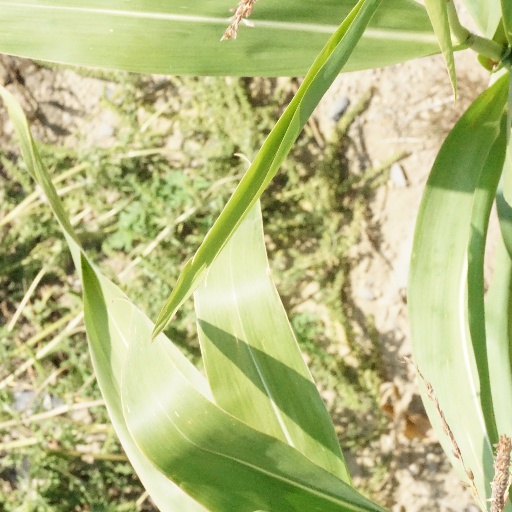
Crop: maize; corn